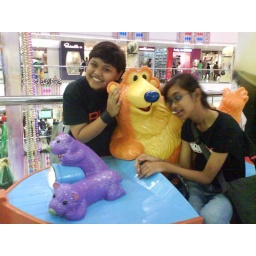
Bear in the big blue house